Metroland (film)

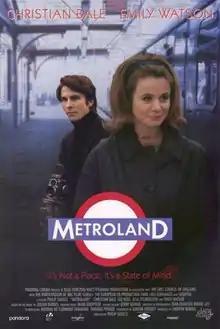
Theatrical release poster

Metroland is a 1997 British comedy-drama film directed by Philip Saville and starring Christian Bale and Emily Watson. Written by Adrian Hodges, based on the 1980 novel "Metroland" by Julian Barnes, the film is about a man whose tranquil and ordinary life is disrupted by the sudden reappearance of his best friend, which leads him to remember his rebellious youth in Paris, to question some of his life choices, and to re-evaluate his priorities and marriage.